Toruń

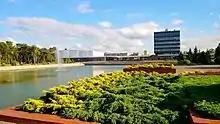
Miasteczko uniwersyteckie ("University City")

Over 30 elementary and primary schools and over ten high schools make up the educational base of Toruń. Besides these, students can also attend a handful of private schools.